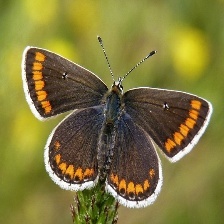
Species: BROWN ARGUS
Butterfly family (ImageNet category): lycaenid_butterfly